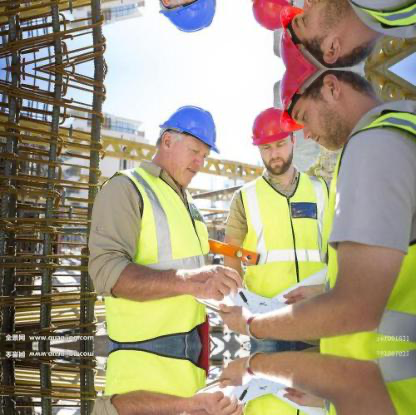
Objects in the image:
label: helmet
label: helmet
label: helmet
label: helmet
label: helmet
label: helmet